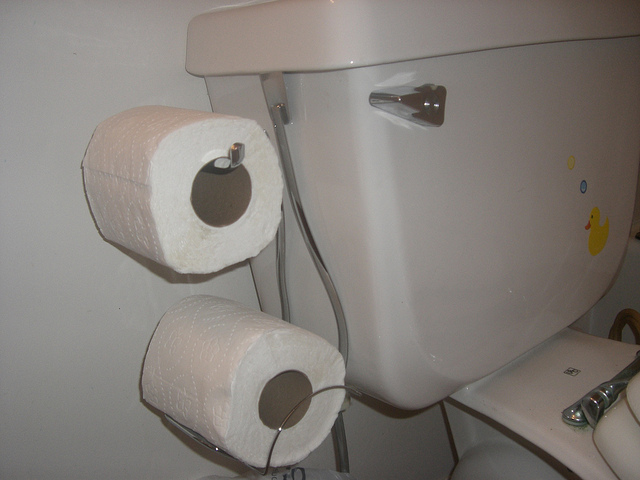
user: Given an image and a question. Answer the question in a short answer. Question: What is this made from? Short Answer:
assistant: tree